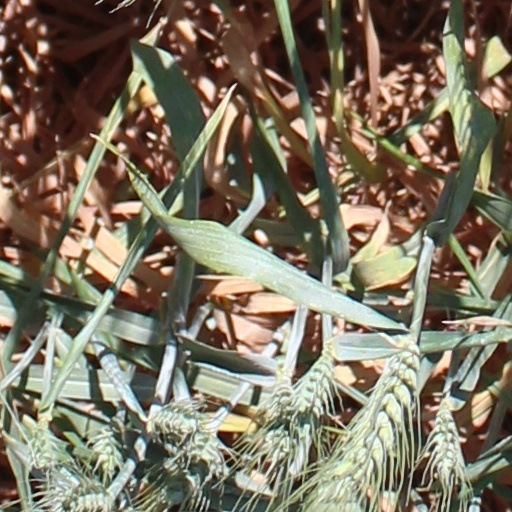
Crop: wheat